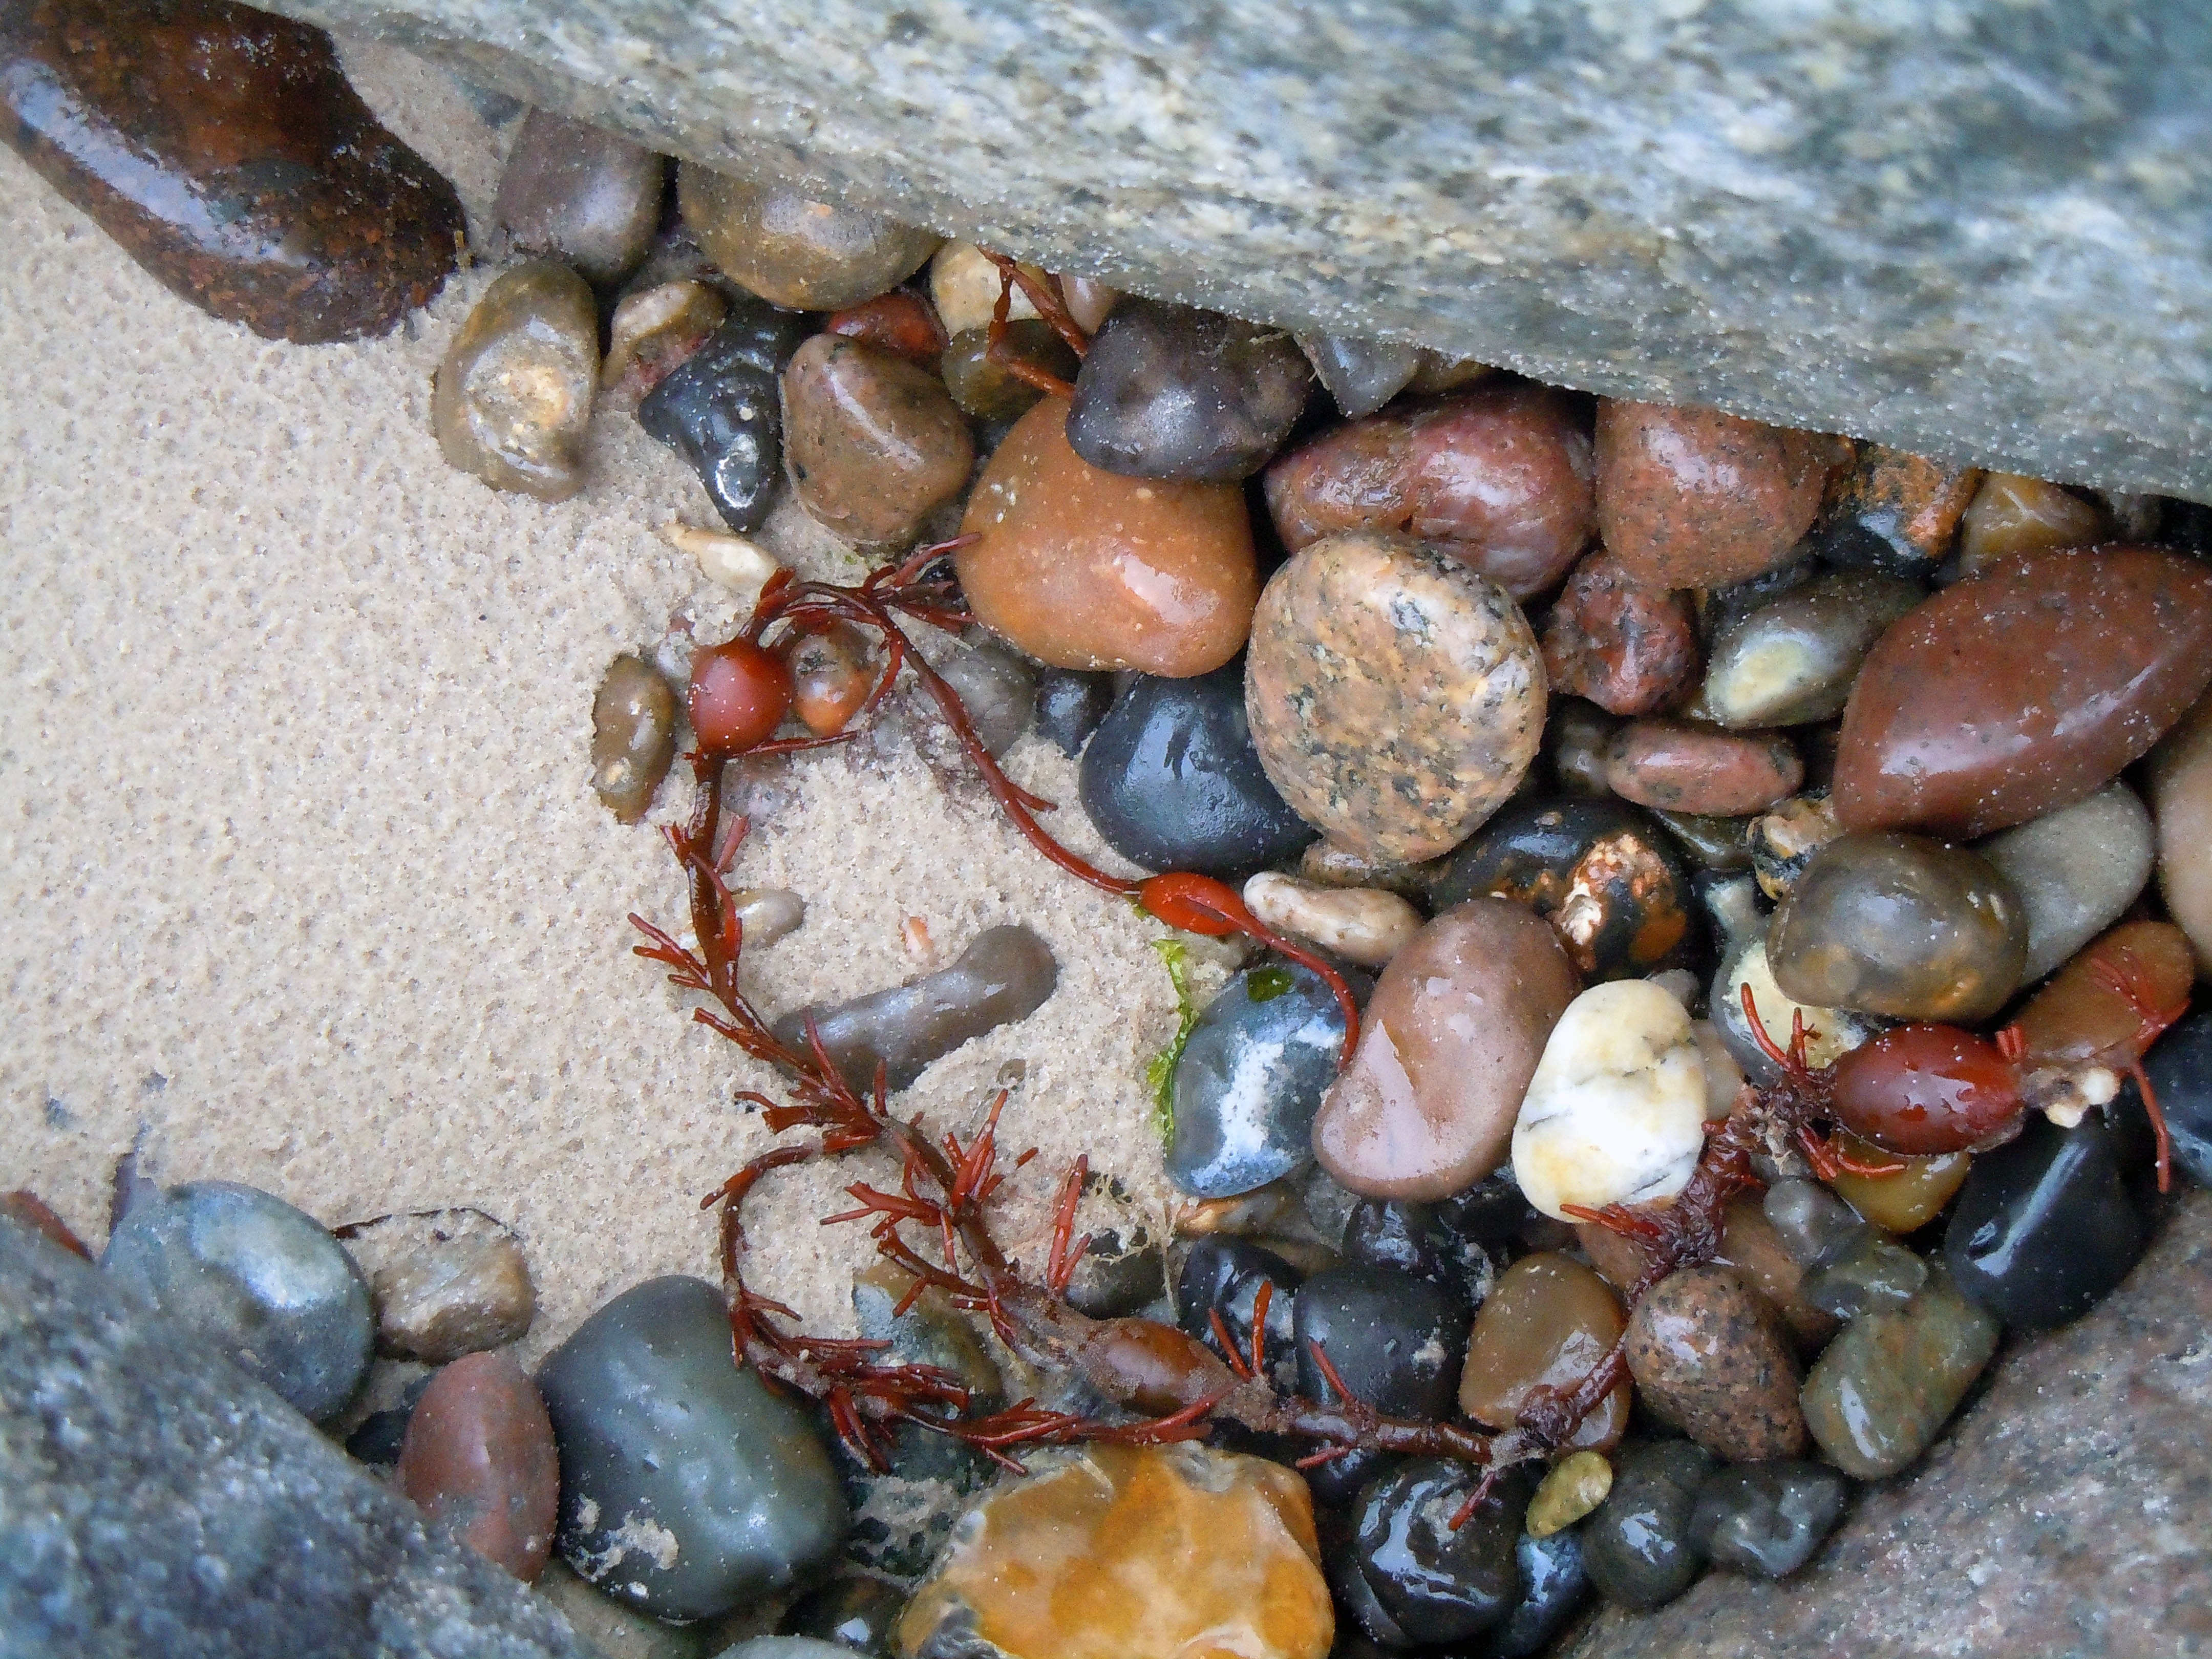
rock, food, pebble, material, invertebrate, stones, auriculariales, flotsam, about, plump, auriculariaceae, beach finds